Night and Day (2008 film)

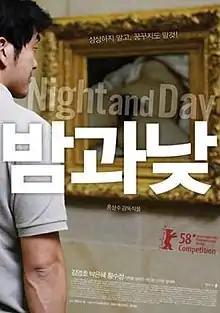
Theatrical poster

Night and Day is a 2008 South Korean comedy-drama film written and directed by Hong Sang-soo, starring Kim Young-ho and Park Eun-hye. The film competed for the Golden Bear at the 58th Berlin International Film Festival.